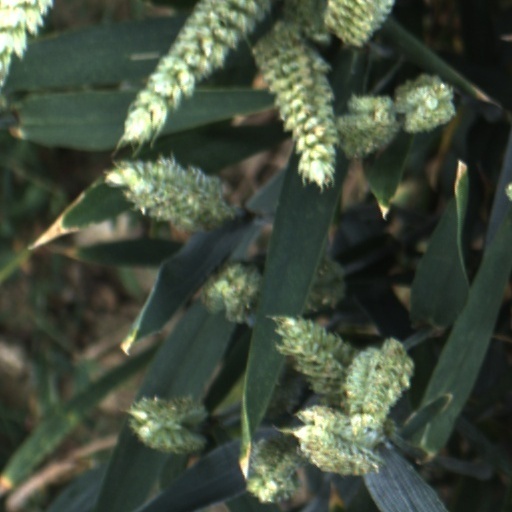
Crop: wheat